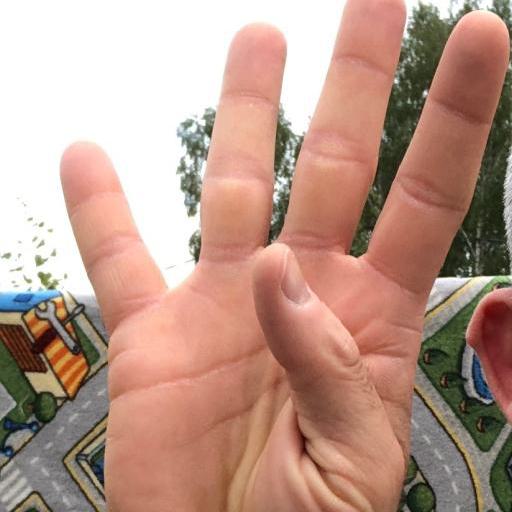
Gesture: four